Warren Foote

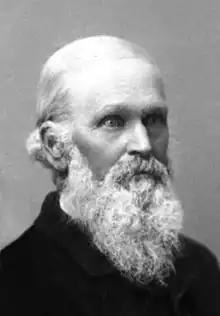

Warren Foote (1817–1903) was a Mormon pioneer and settler. He was captain of a company which crossed the plains from Council Bluffs, Iowa, arriving in the Salt Lake Valley in September 1850.